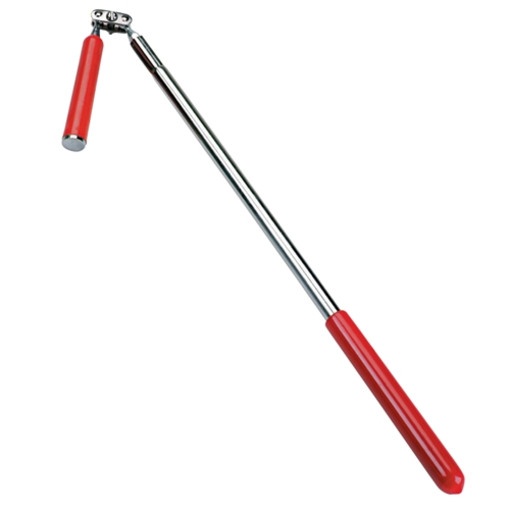
Proto J2375 Retriever Magnetic Telescoping 16-3/4
SKU: Proto J2375 UPC: 662679531119 Weight: 0.41 lbs Proto J2375 Retriever Magnetic Telescoping 16-3/4
Brand: Proto
Category: Hardware > Tools > Magnetic Sweepers > Handheld Magnetic Sweepers